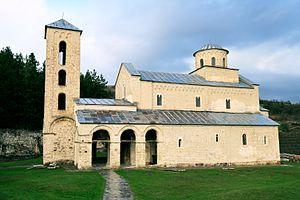
L'Institut pour la protection du patrimoine de la République de Serbie est un organisme public qui œuvre pour la protection du patrimoine culturel en Serbie. Son origine remonte à 1844 et, en 2013, il est dirigé par l'historienne de l'art Mirjana Andrić.